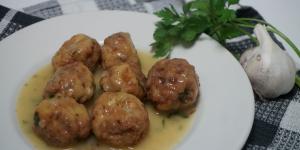
albondigas de bacalao de la abuela